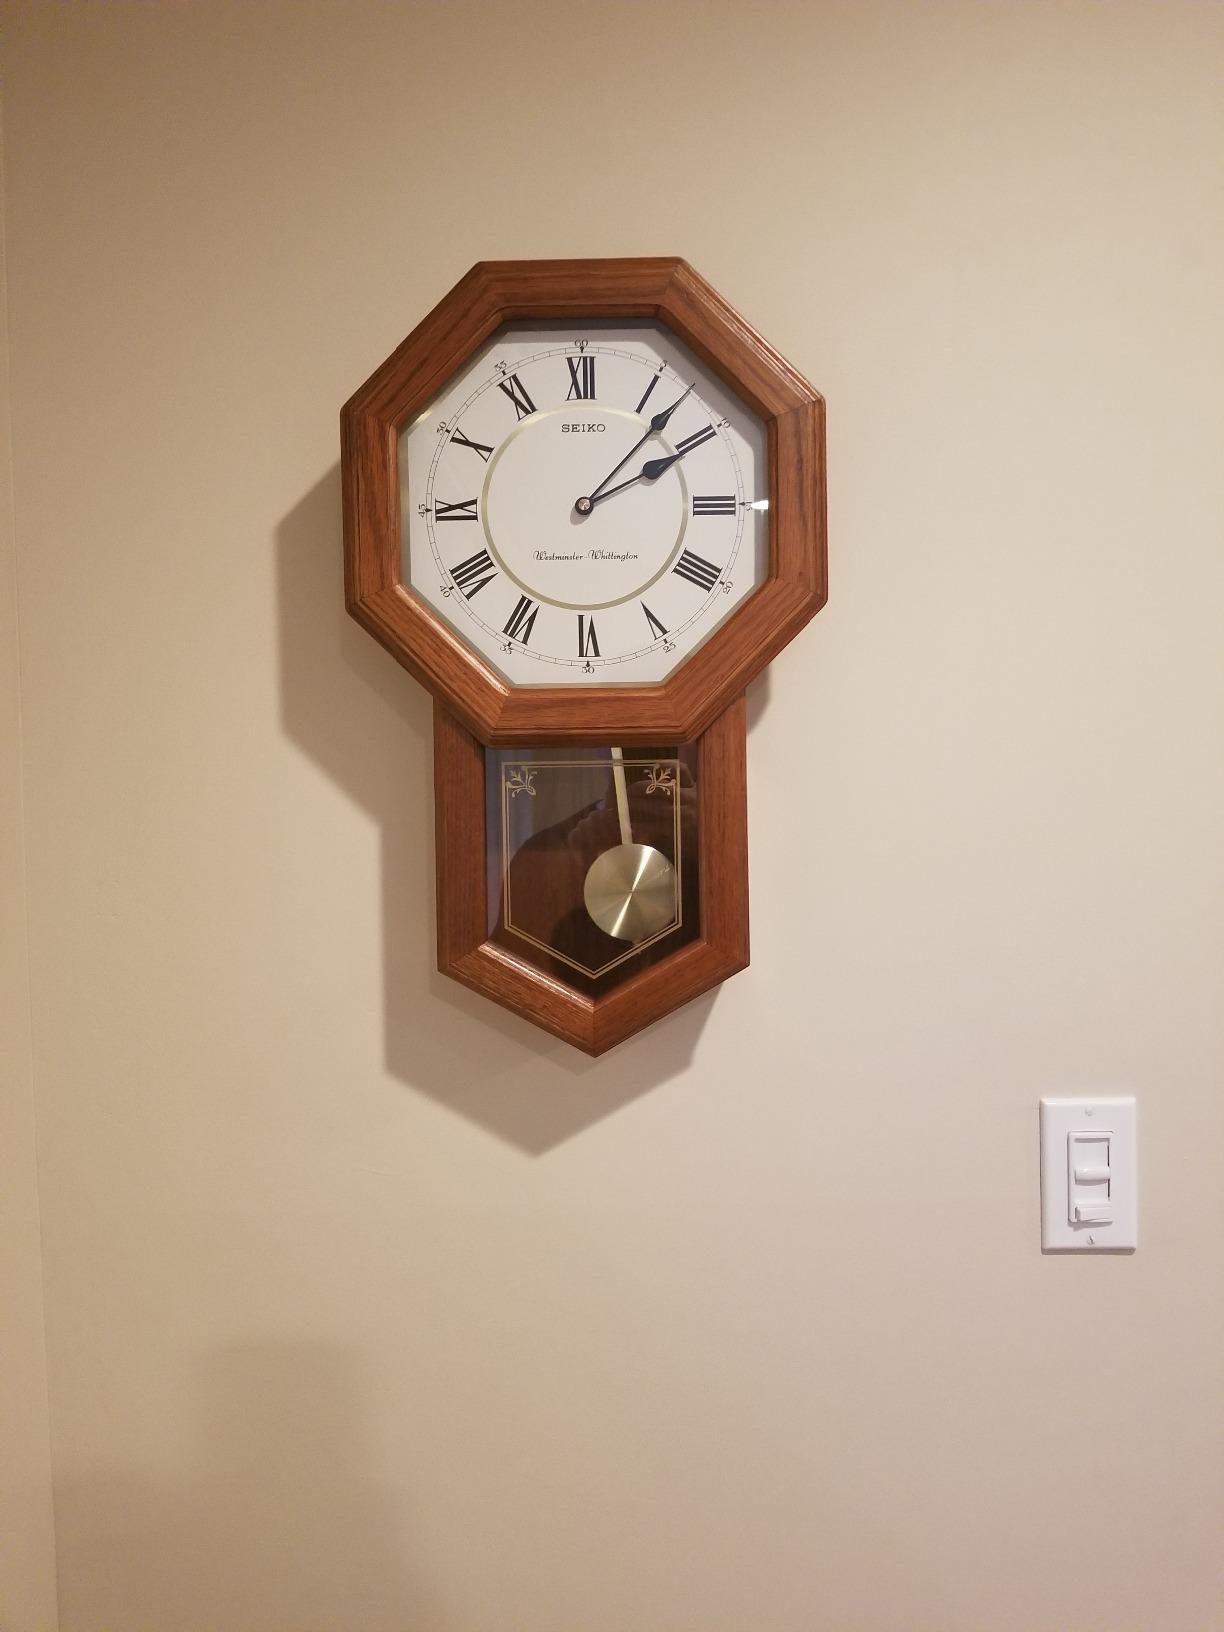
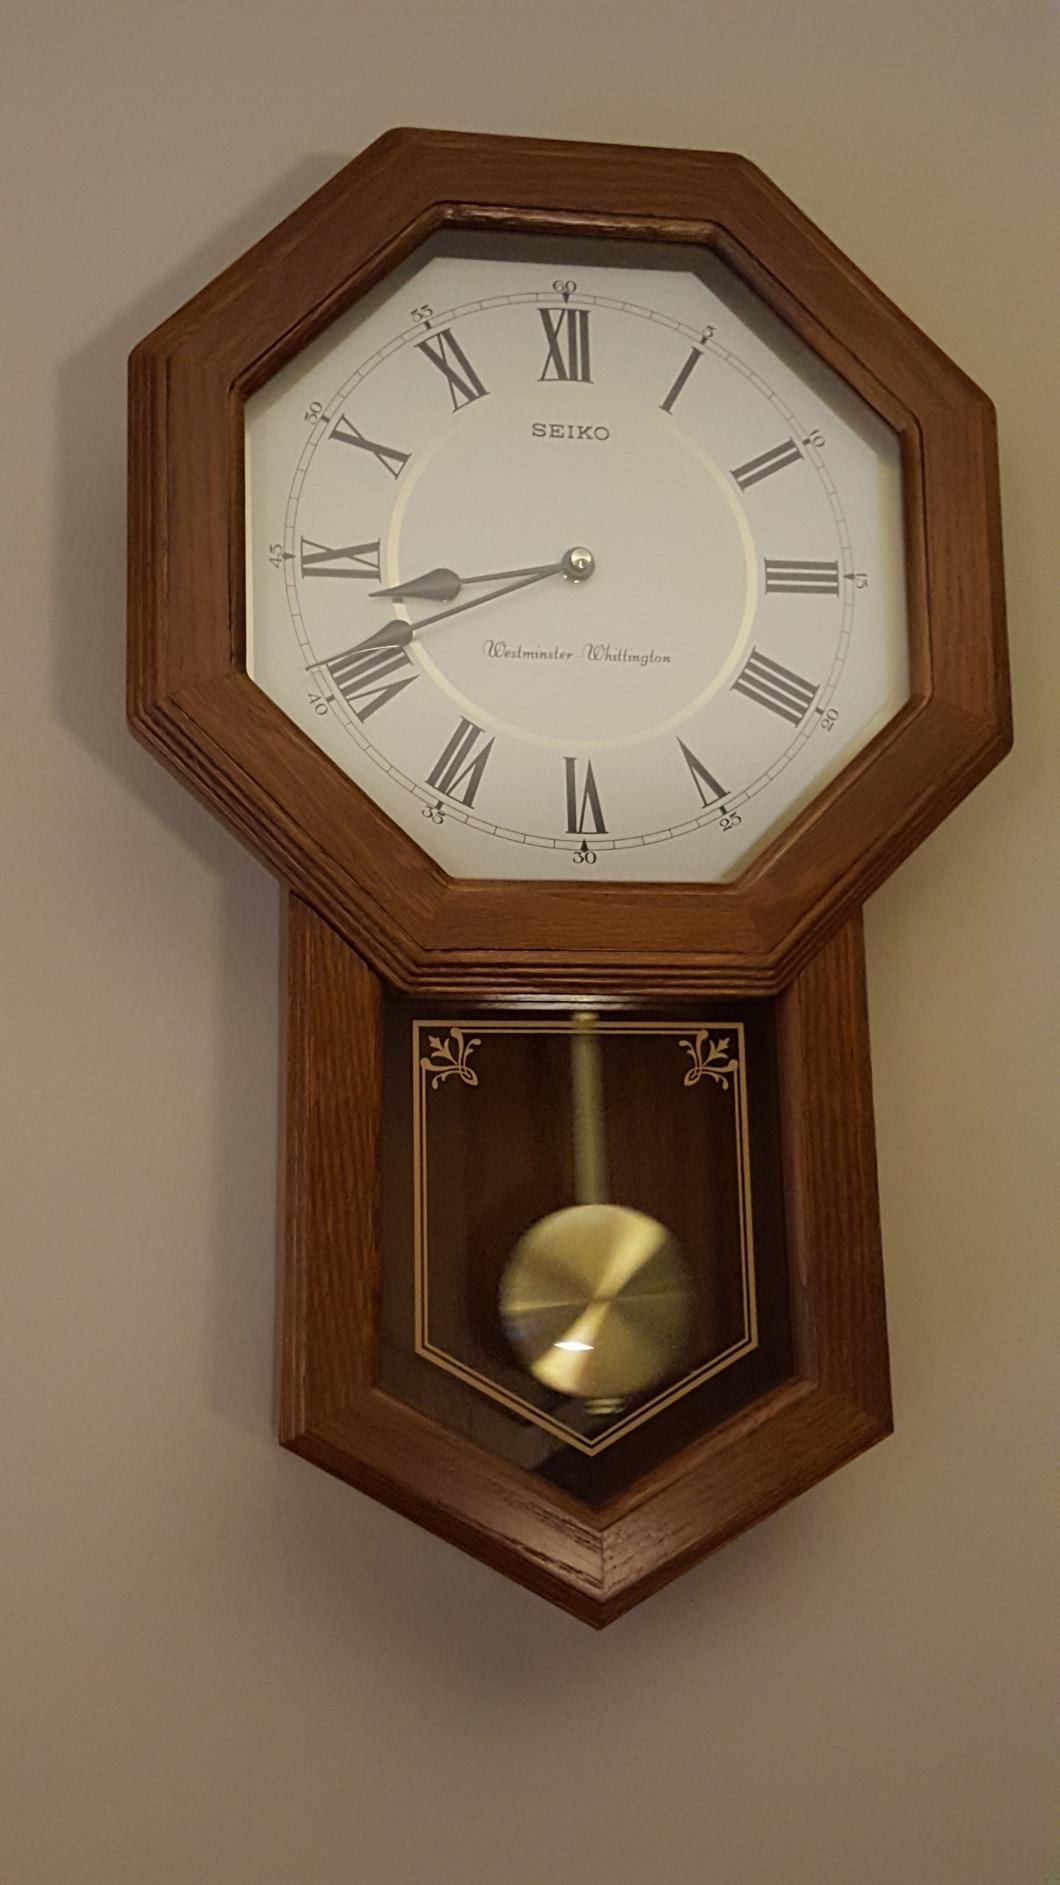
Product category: clock
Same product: yes